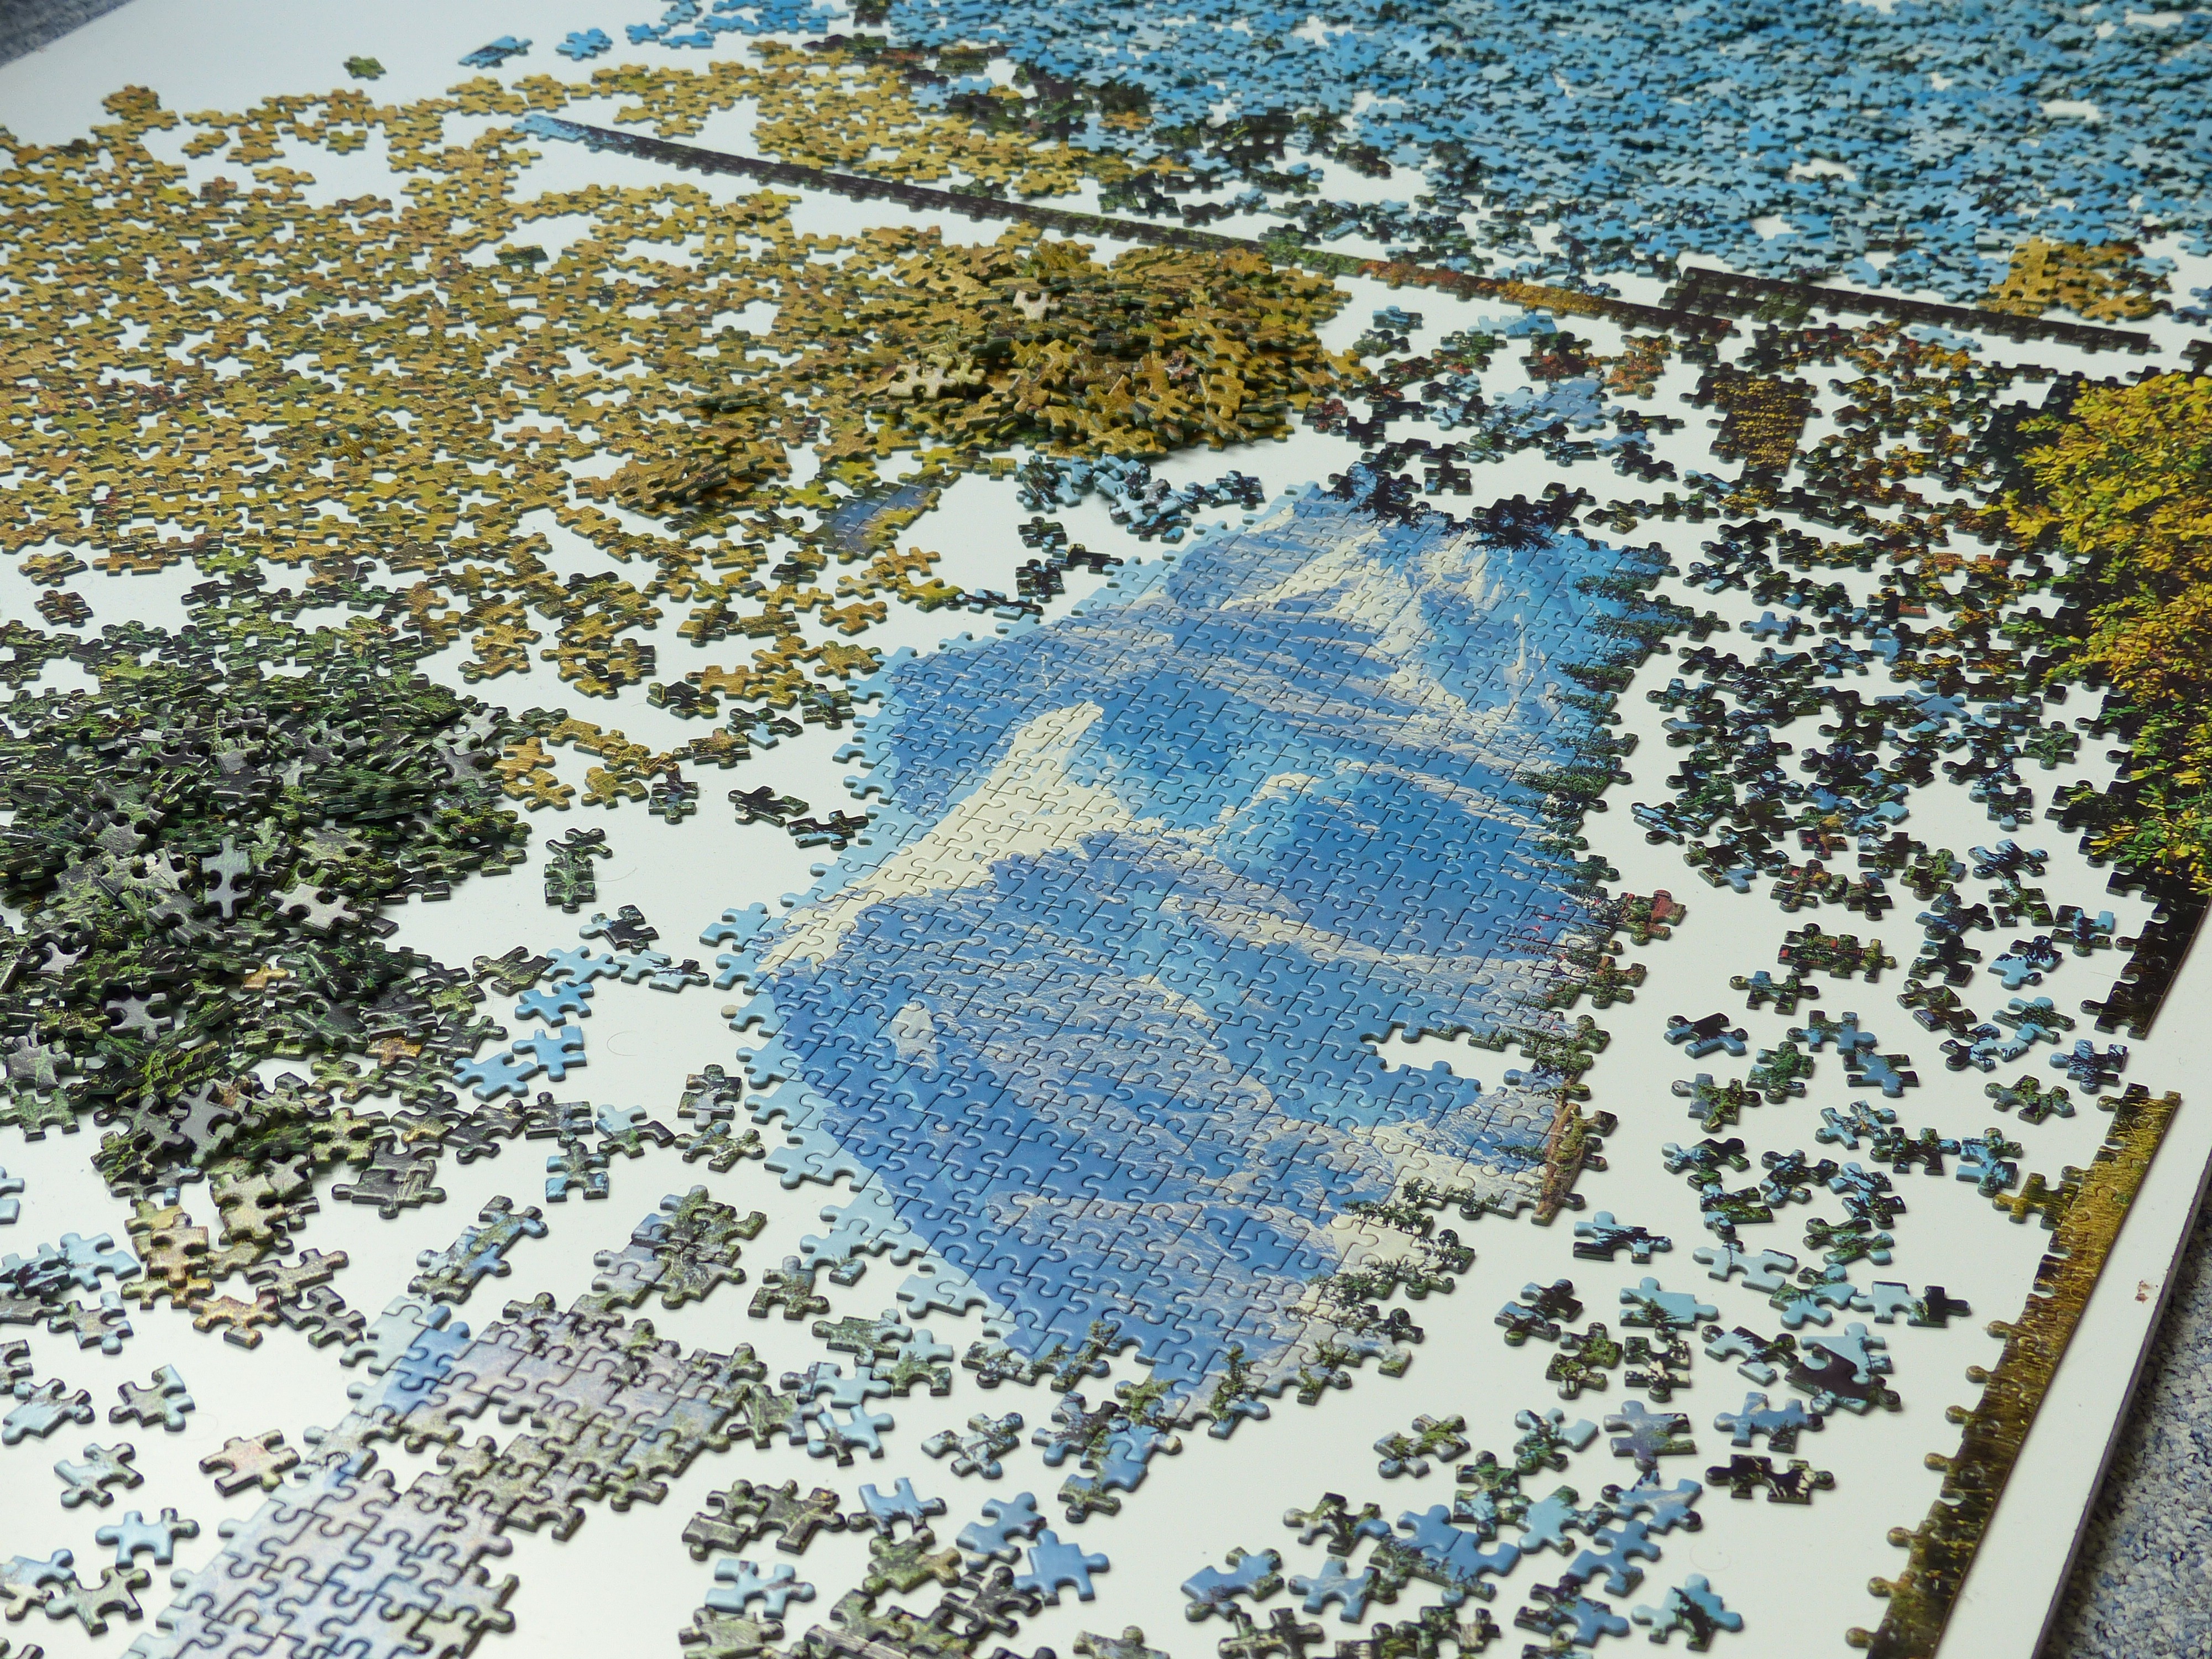
play, flower, reflection, leisure, skill, fun, build, image, puzzle, patience, ecosystem, share, hobby, difficult, particles, tinker, tricky, puzzle piece, aerial photography, leisure activity